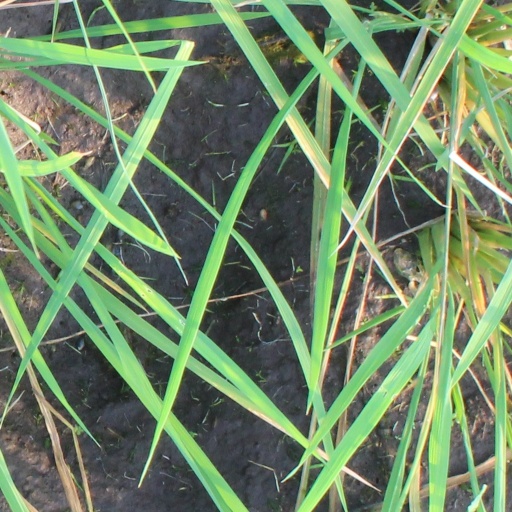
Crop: rice